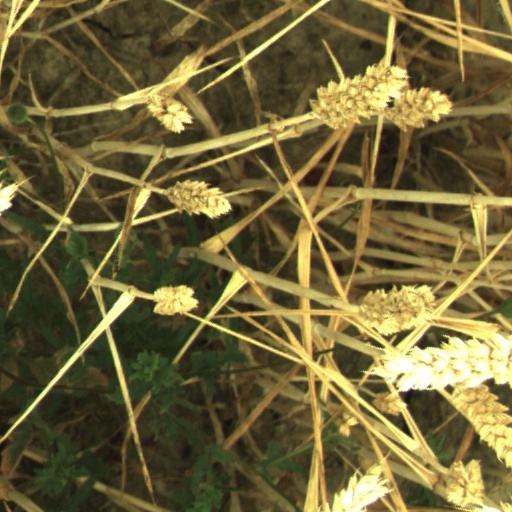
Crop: wheat